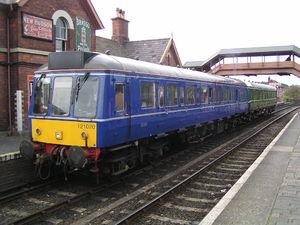
Chiltern Railways est une entreprise ferroviaire britannique. Créée lors de la privatisation de British Rail en 1996, elle exploite des services de grandes lignes à partir de la gare de Marylebone à Londres, à destination d'Aylesbury et de Birmingham Snow Hill. À l'origine, la ligne fut concédée à une entreprise créée par des cadres de British Rail qui géraient la ligne, mais depuis 2003 elle est devenue une filiale à 100 % de Laing Rail, qui détenait une part minoritaire à la privatisation. En 2002 a commencé une nouvelle concession de 20 ans qui promet des investissements significatifs sur la ligne.
Le matériel moteur des chemins de fer britanniques, est constitué d'une grande diversité de locomotives et de rames automotrices qui ont été exploitées sur le réseau ferroviaire britannique. Cette page liste tous les engins qui ont été repris dans la classification TOPS et tout le parc de traction moderne mis en service sur le réseau principal depuis 1948. Sont exclus le matériel remorqué, les engins de traction modernes en service avant 1948 et les machines à vapeur en service avant 1968.